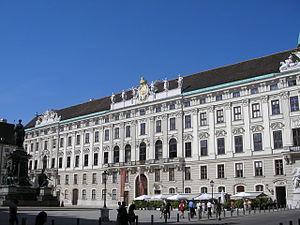
Le baron, puis comte Frédéric-Charles de Schönborn-Buchheim, né le 3 mars 1674 à Mayence et mort le 26 juillet 1746 à Wurtzbourg, est un prince-évêque de Wurtzbourg et de Bamberg. Il fut aussi vice-chancelier du Saint-Empire romain germanique.